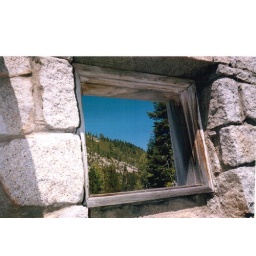
Near swimming hole in Kyburz, CA. This is out the window of the 'first pony express building' in the country.